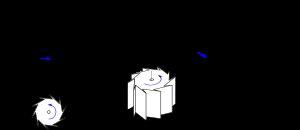
Le fraisage est un procédé de fabrication où l'enlèvement de matière sous forme de copeaux résulte de